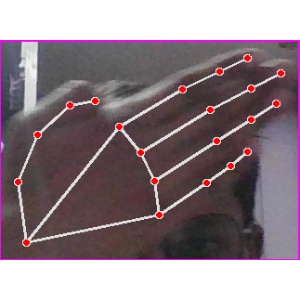
अक्षर: घ